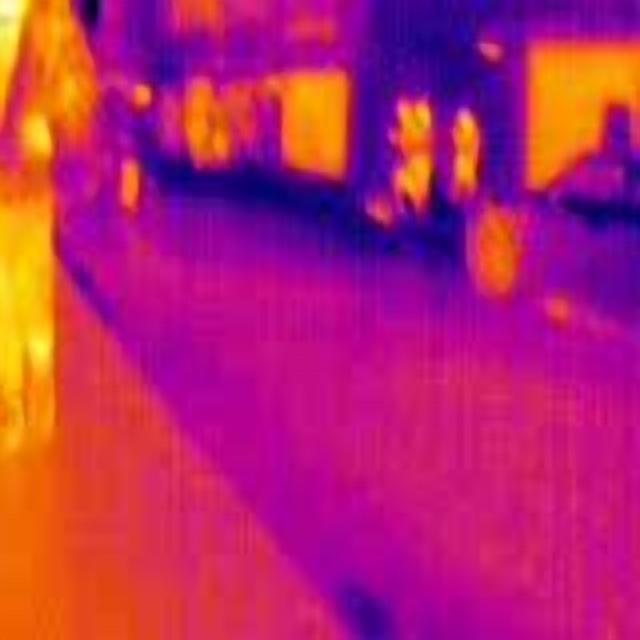
Detected objects:
label: person
label: person
label: person
label: person